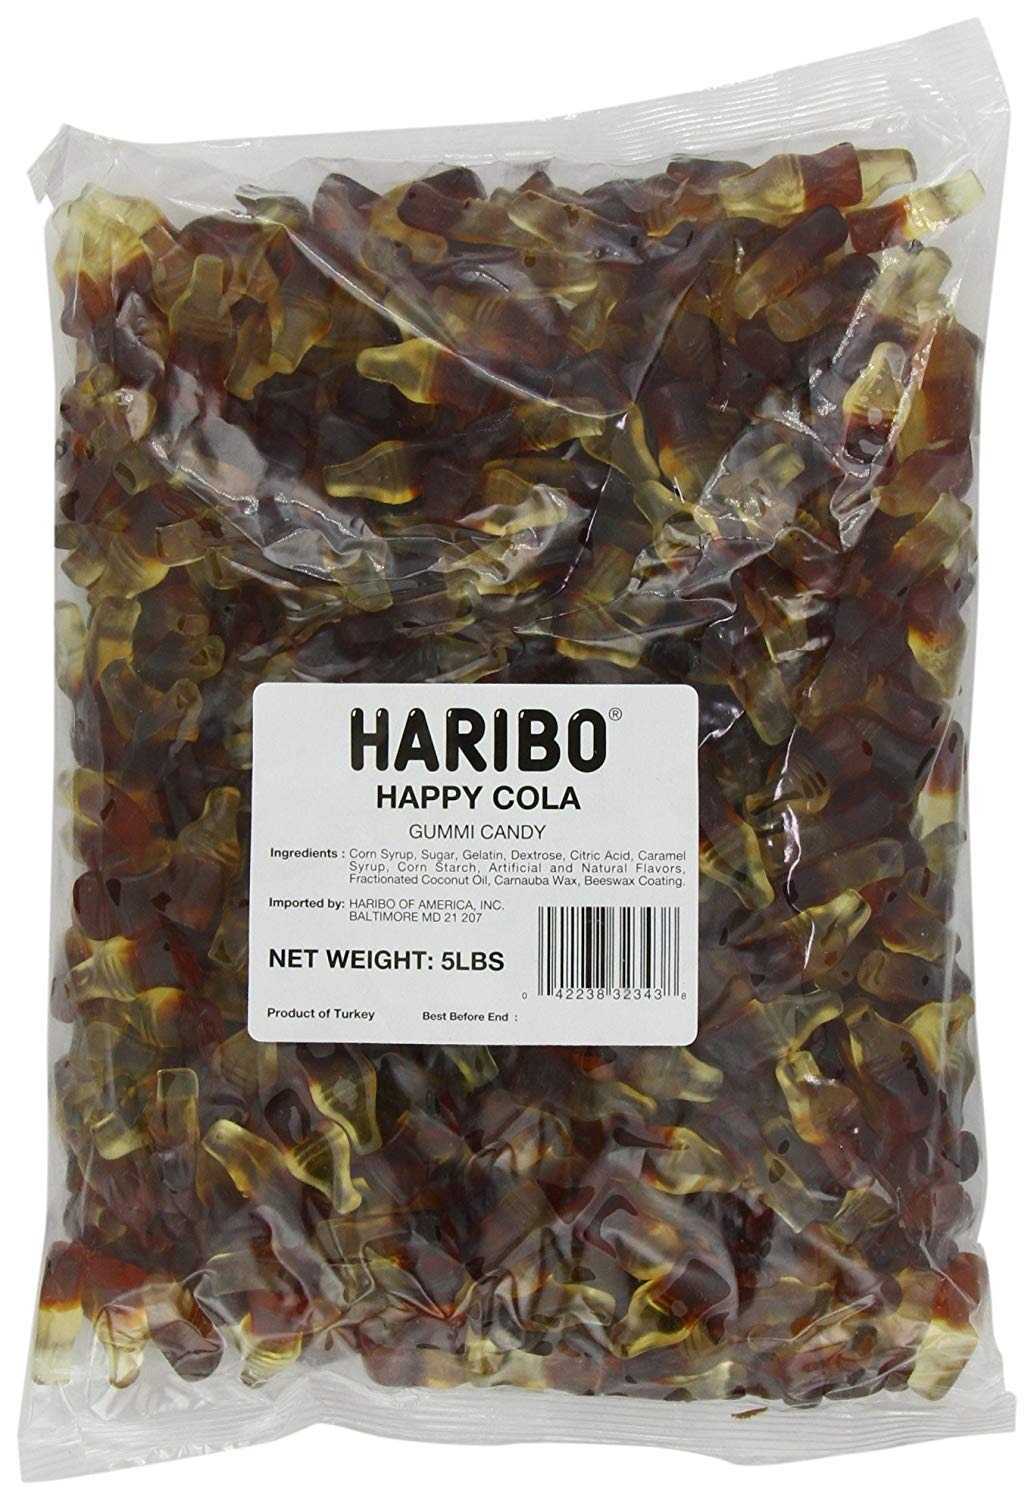
Item Name: HARIBO Gummi Candy, Happy-Cola, Bulk 5 lb. Bag
Bullet Point 1: Quench your thirst for delicious cola flavor with the classic taste of Happy-Cola!
Bullet Point 2: Pop the top off some Happy-Cola for an explosion of flavor that can’t be contained
Bullet Point 3: 111 calories per serving. Perfect for sharing snacking, decorating and topping desserts
Bullet Point 4: Kids and grown-ups love it so, the happy world of HARIBO!
Bullet Point 5: HARIBO Happy-Cola Gummi Candy, 5 Pound (Pack of 6)
Value: 480.0
Unit: Ounce

Price: 30.345